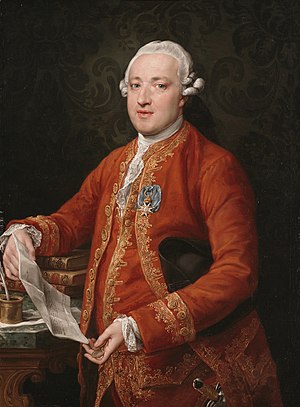
José Moñino y Redondo
José Moñino y Redondo
Don José Moñino y Redondo, greve af Floridablanca var en spansk politiker, premierminister fra 1777-92 og igen i 1808.